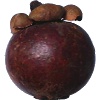
Label: Mangostan 1